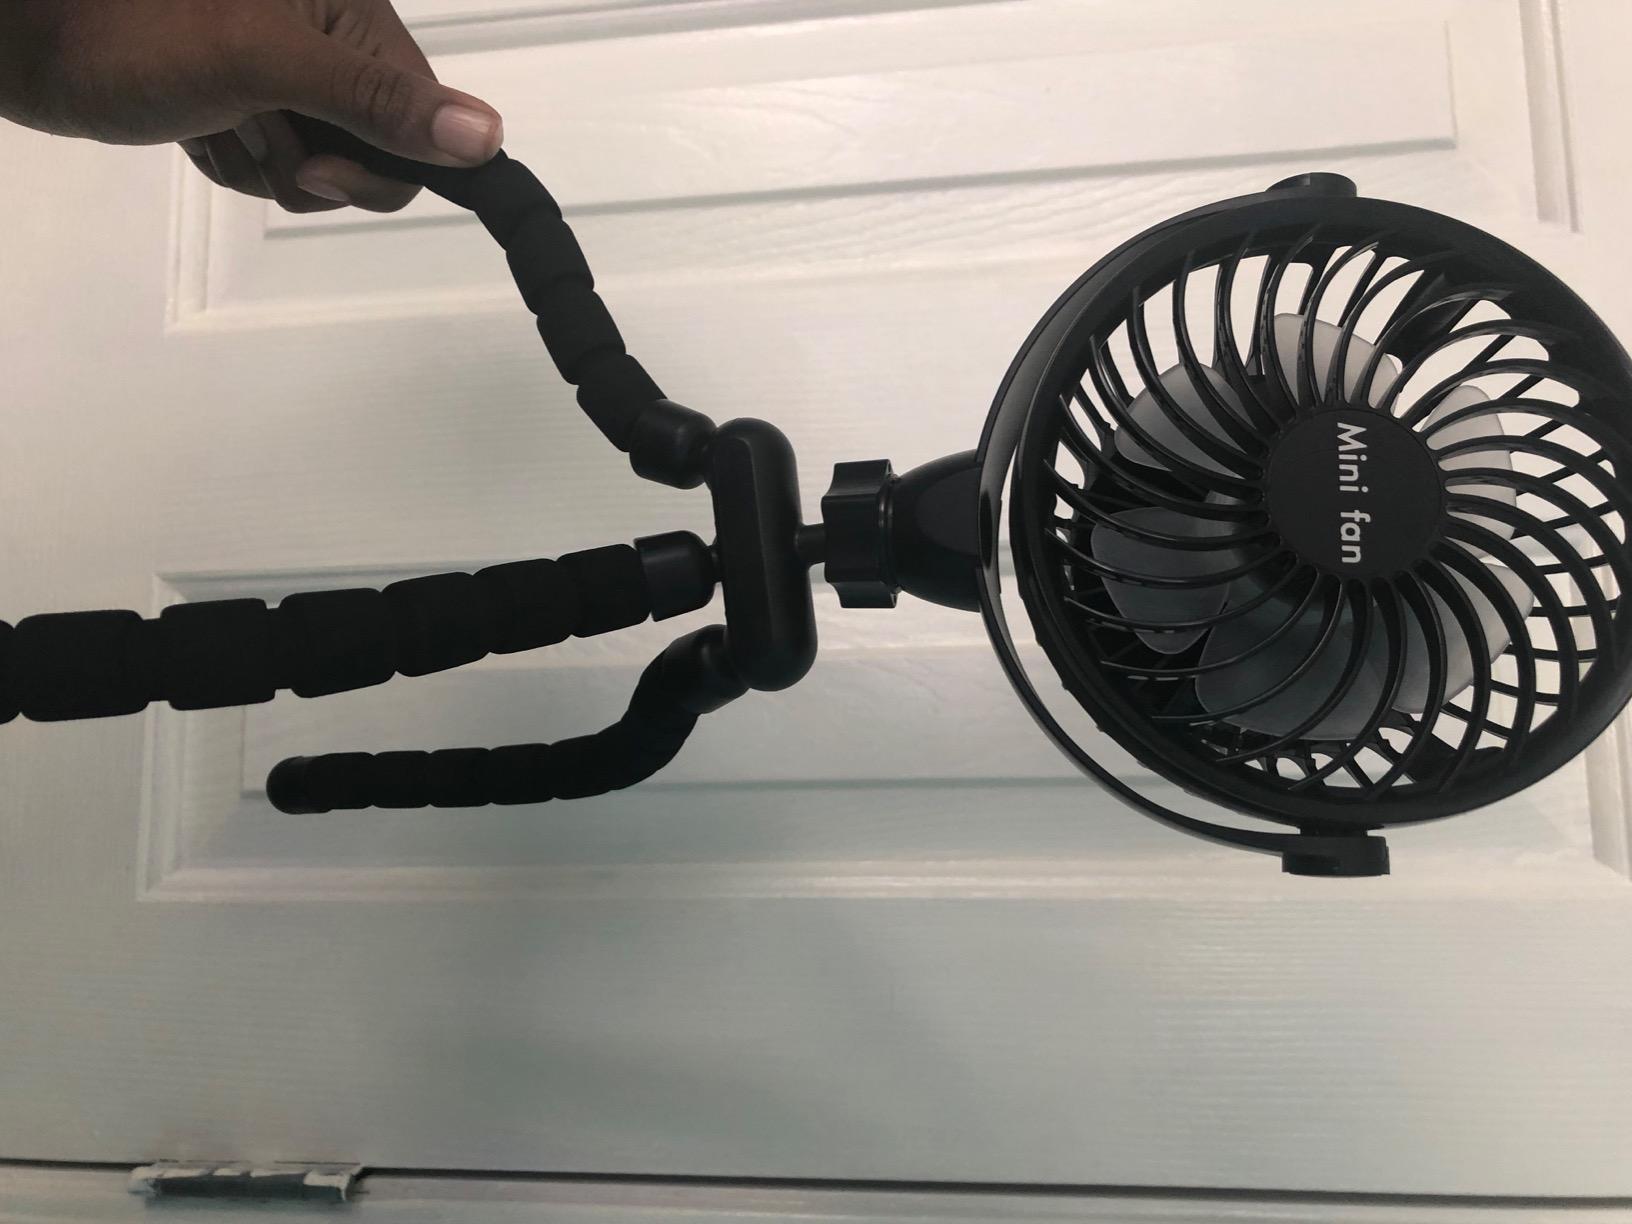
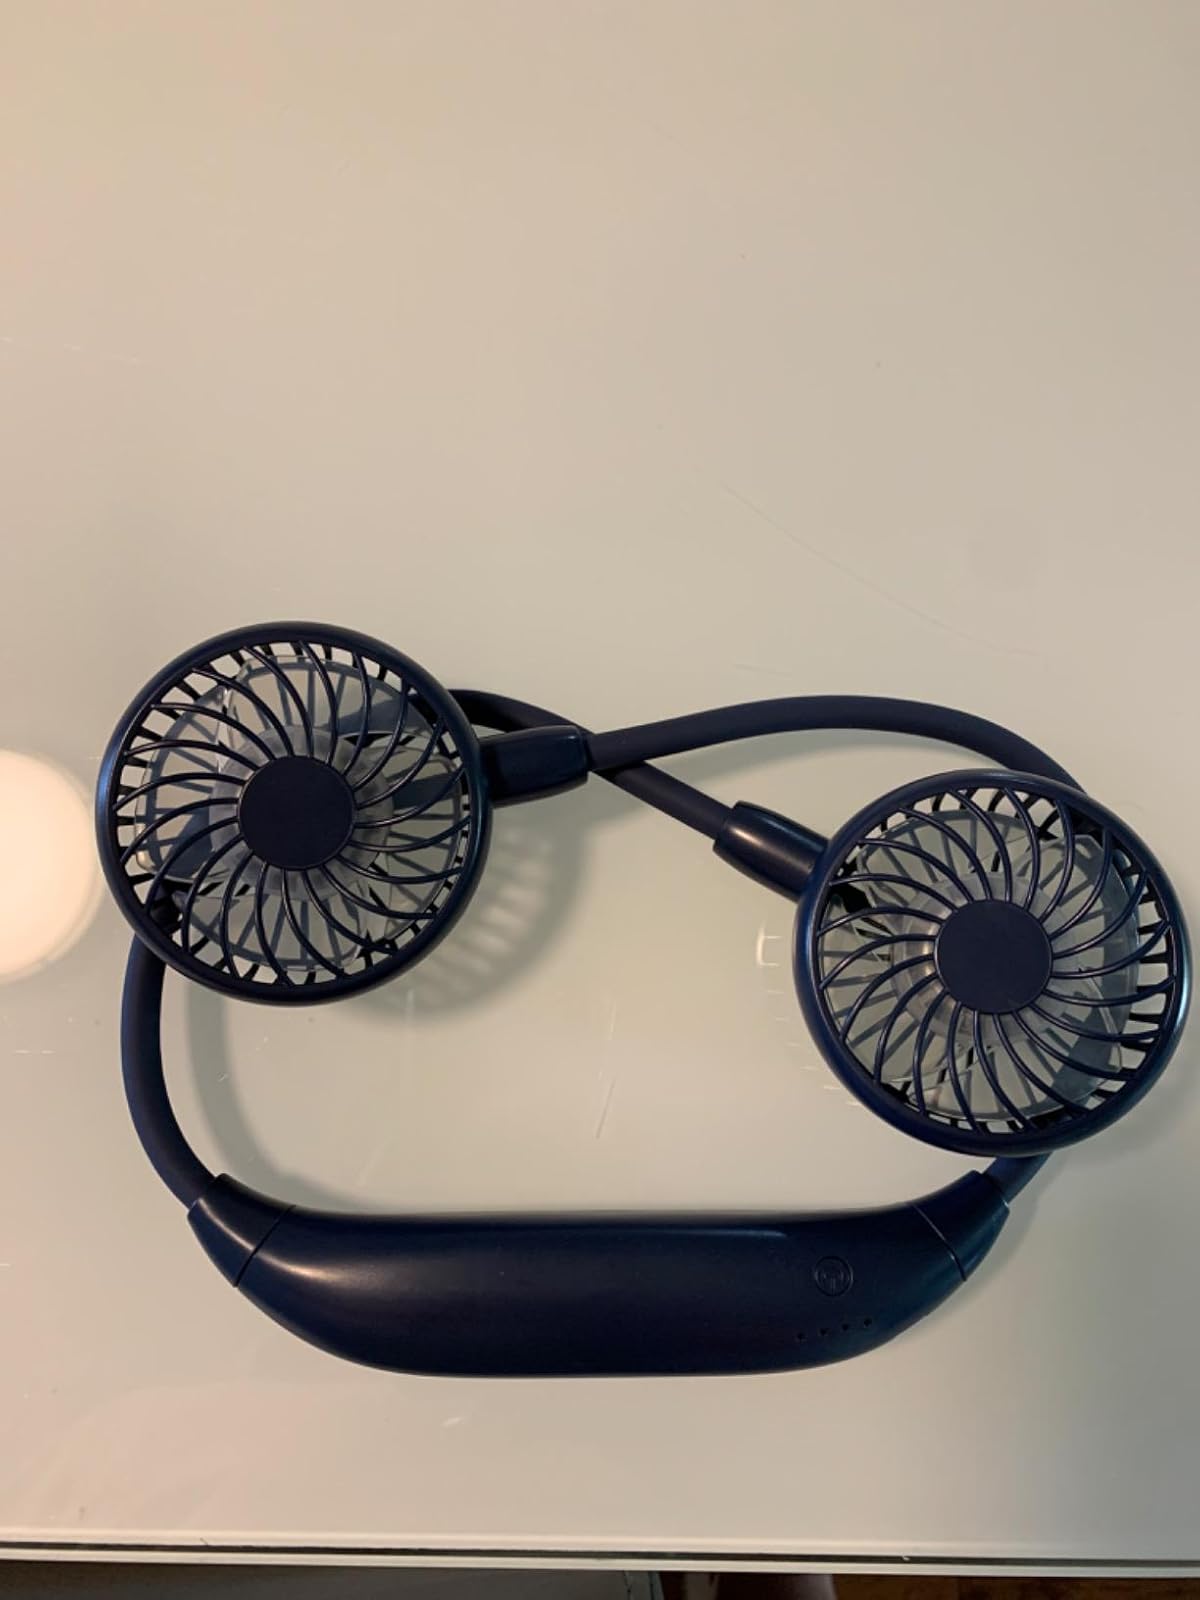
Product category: fan
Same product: no